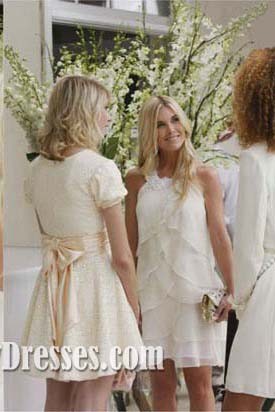
Gender: women